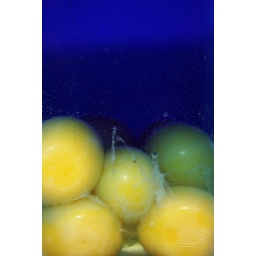
Egg yolks in blue water